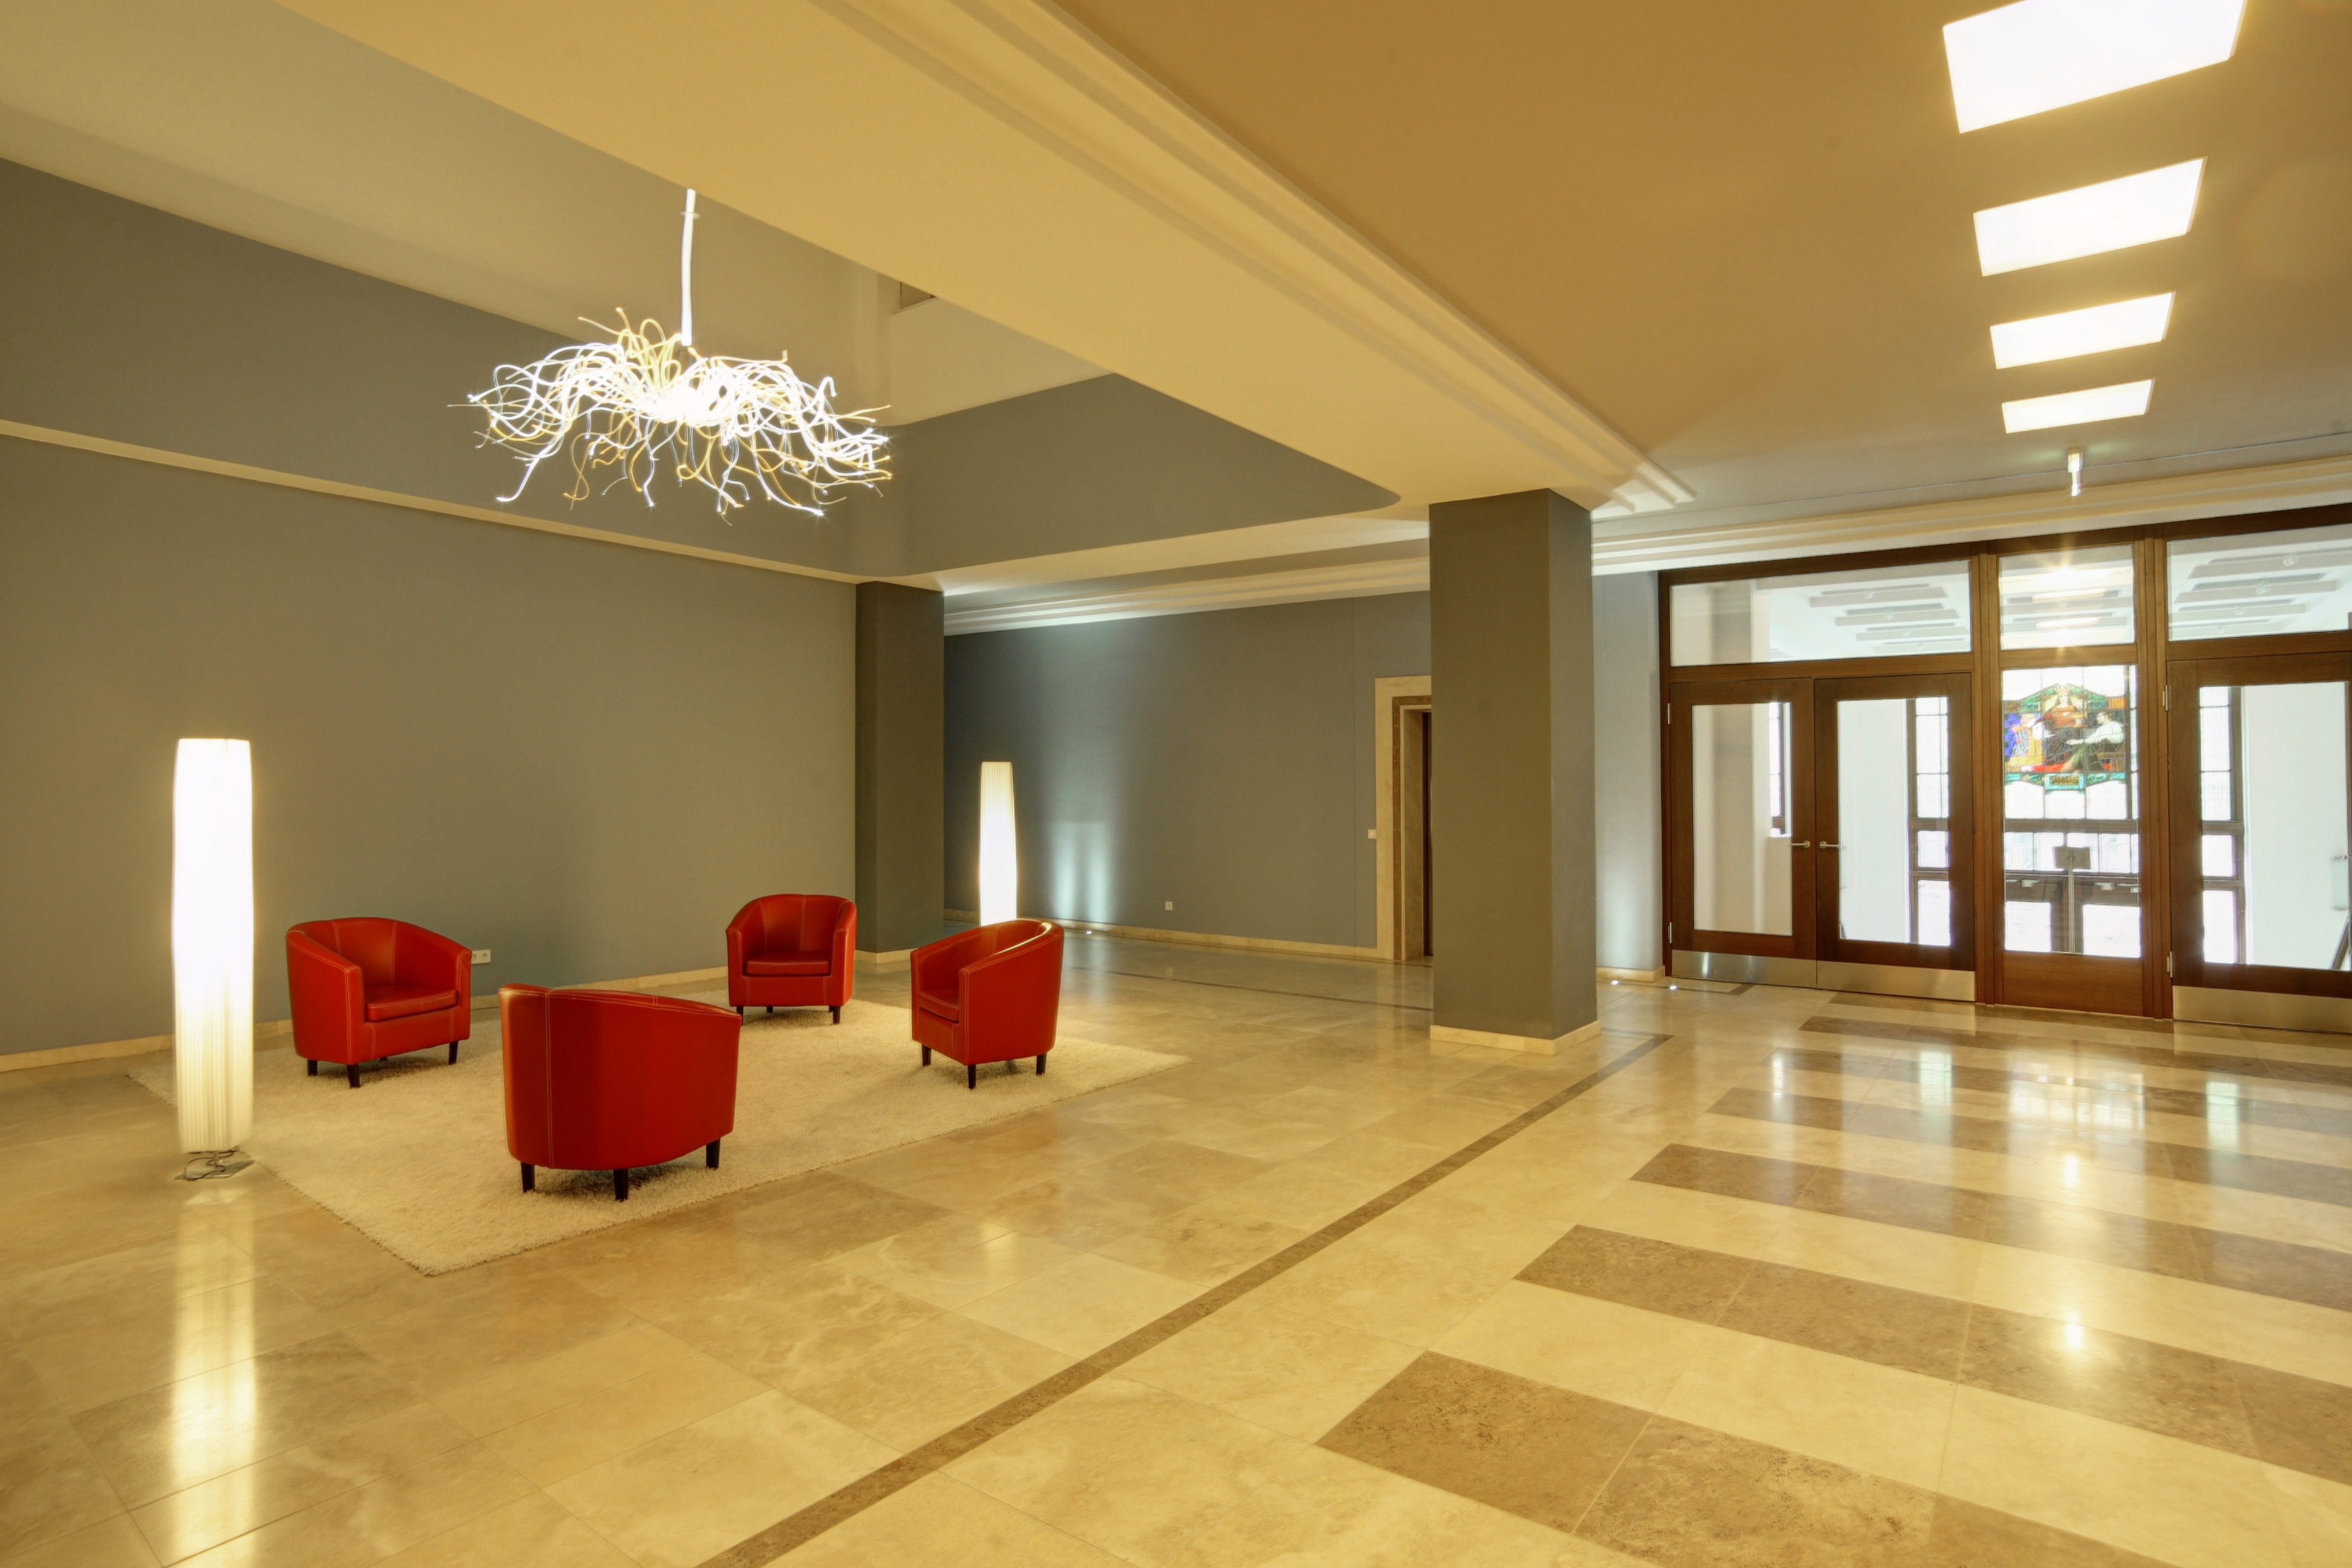
architecture, floor, building, home, ceiling, hall, property, living room, room, interior design, design, estate, lobby, input, portal, real estate, flooring, input range